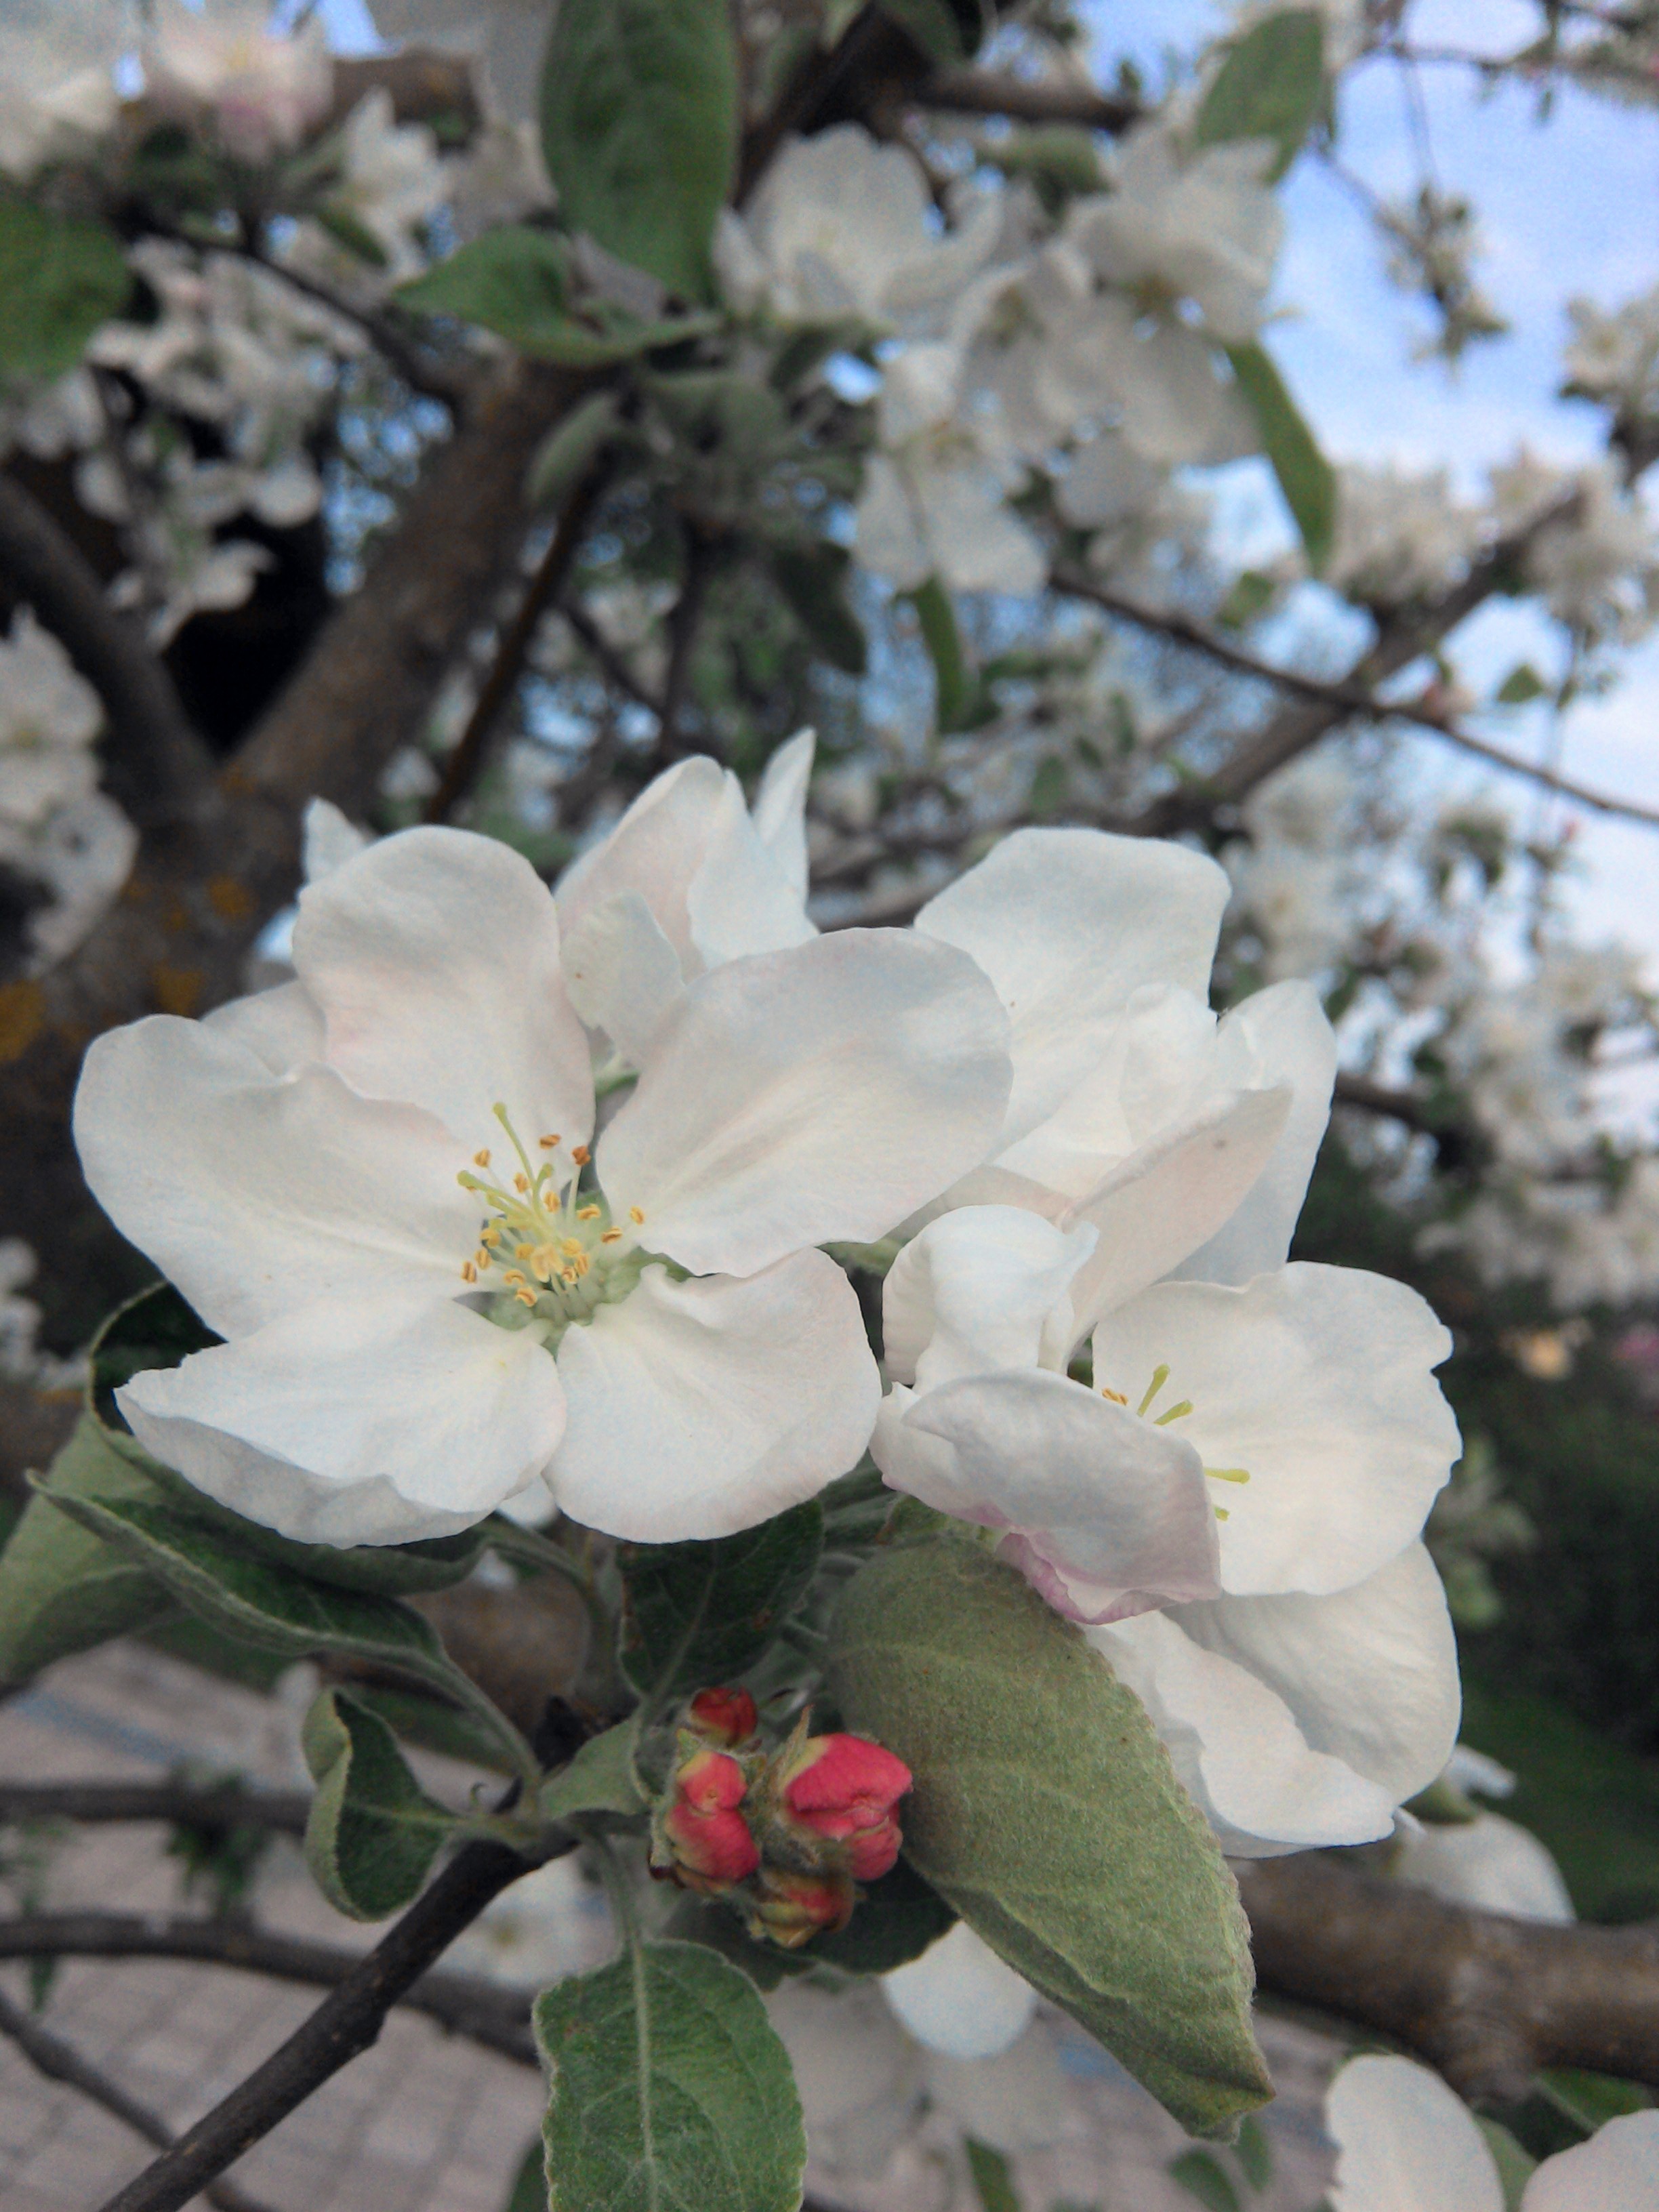
branch, blossom, plant, white, flower, petal, spring, botany, flora, shrub, flowering plant, rose family, apple tree blossom, woody plant, land plant